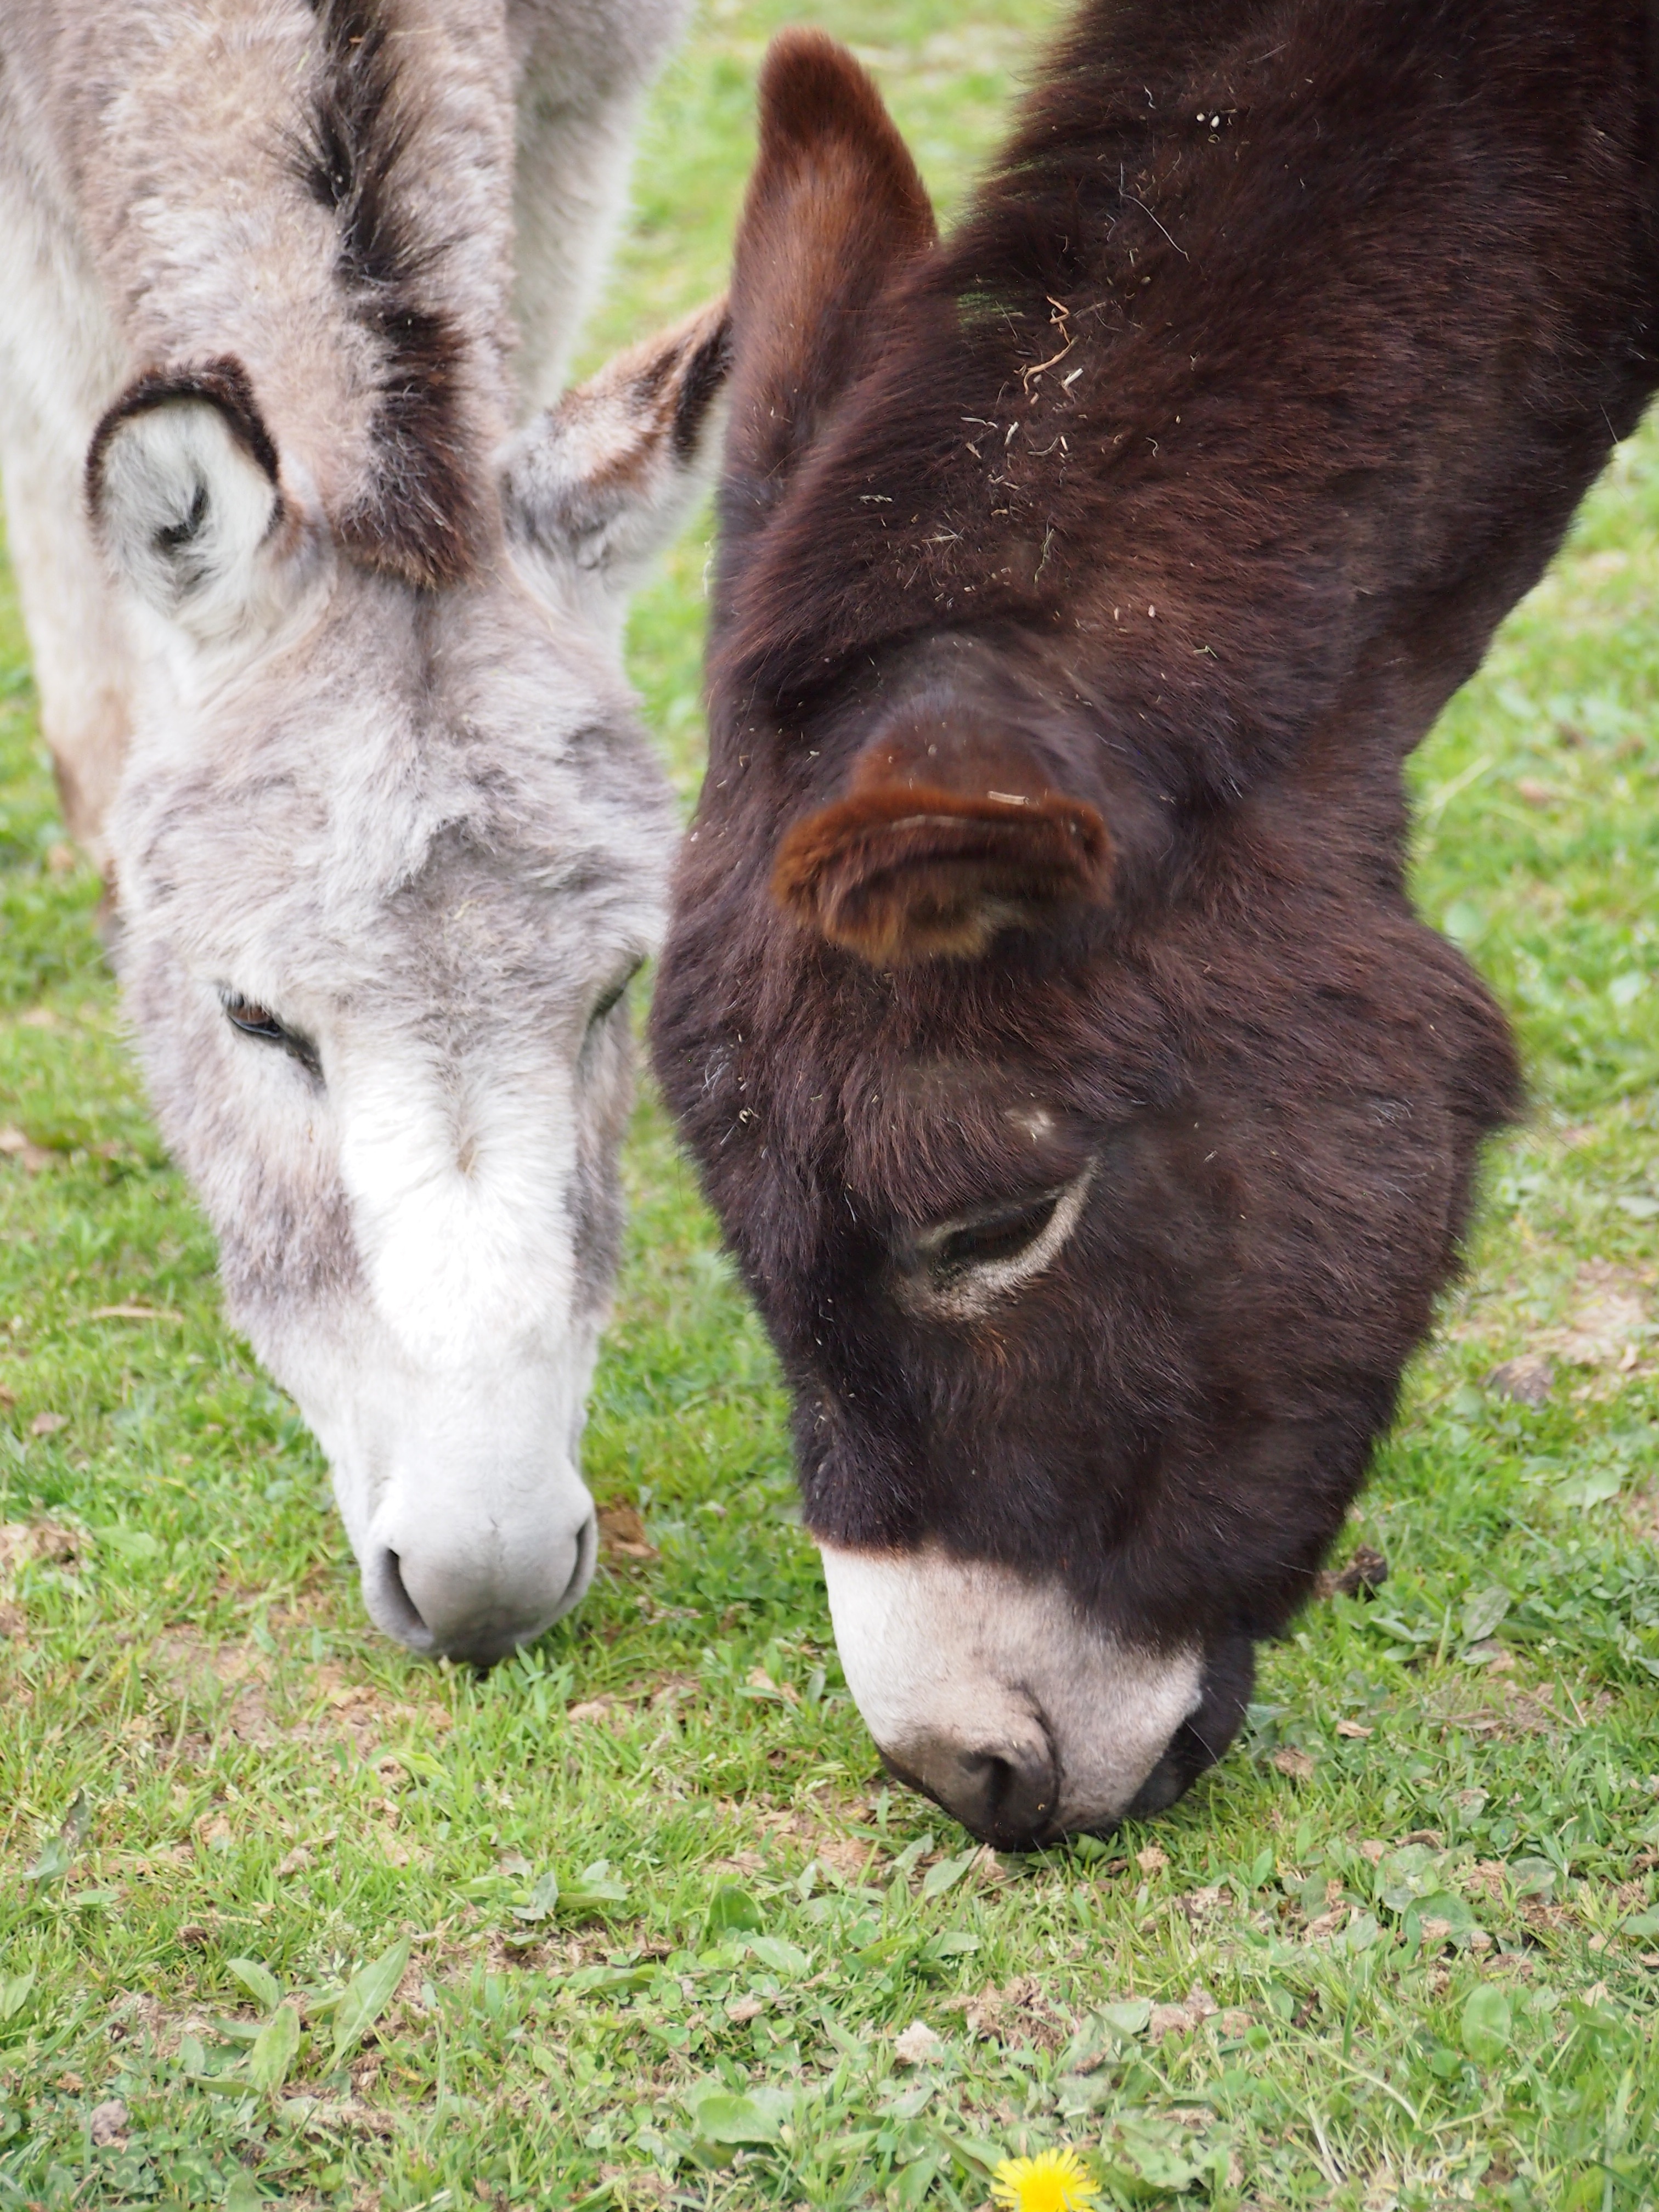
paris, pasture, grazing, horse, park, mammal, mane, garden, fauna, donkey, vertebrate, versailles, foal, colt, pack animal, marie antoinette, horse like mammal, mustang horse